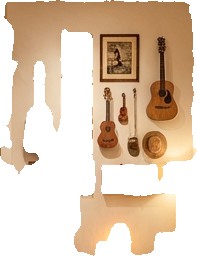
Surface category: wall